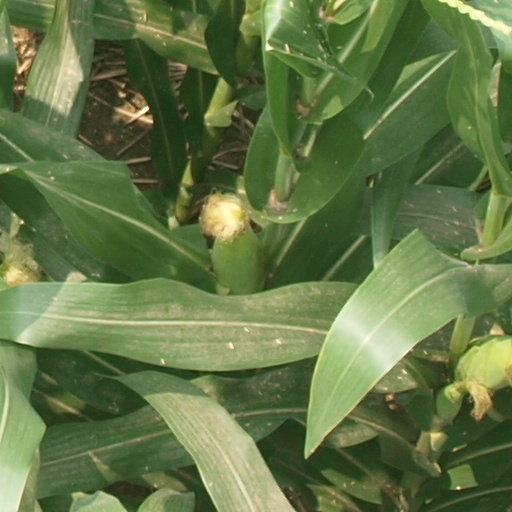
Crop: maize; corn